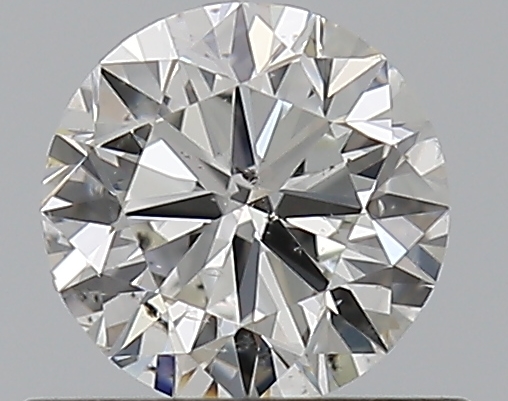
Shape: round
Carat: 0.5
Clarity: SI1
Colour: H
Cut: VG
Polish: EX
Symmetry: VG
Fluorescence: N
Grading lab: GIA
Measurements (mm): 4.98 x 5.01 x 3.13